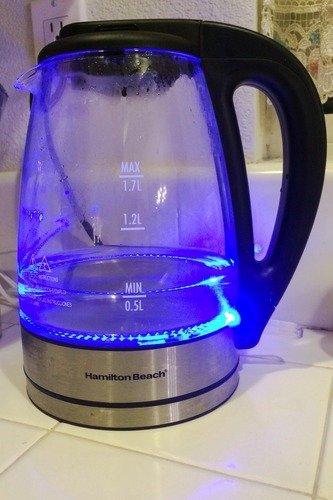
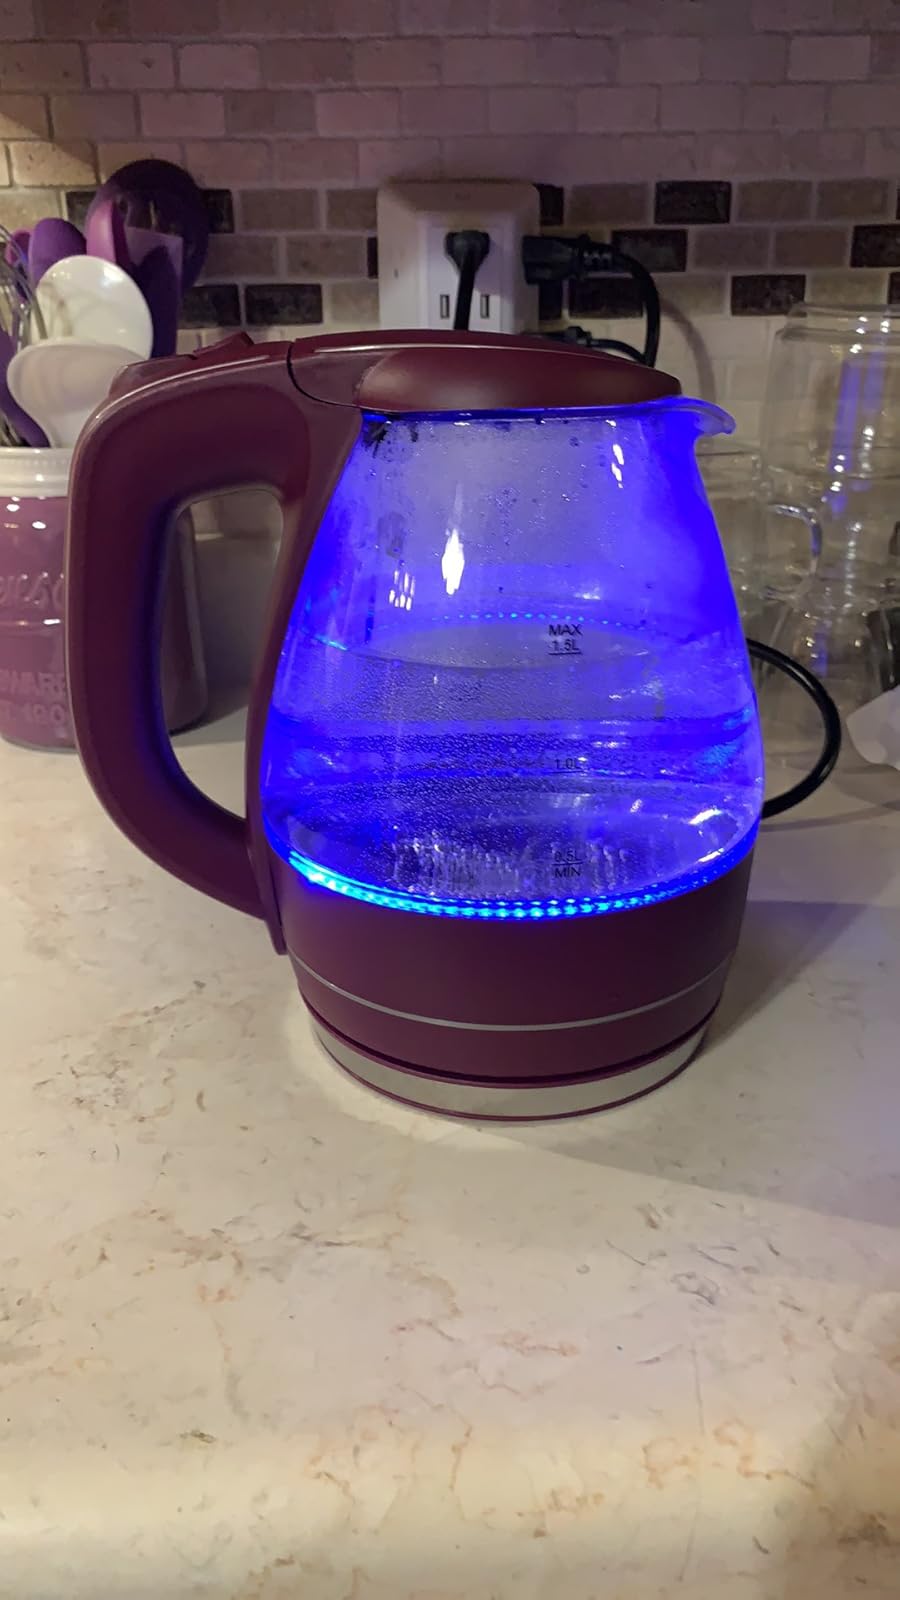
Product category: items_kettle
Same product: no